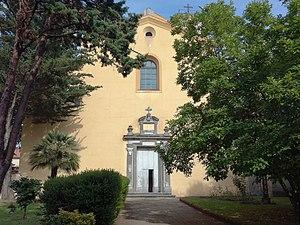
L'Ermitage de Camaldoli est un monastère situé au nord de Naples, en Campanie.
Cette liste des églises de Naples énumère essentiellement les structures d'intérêt historique et artistique construites dans la ville depuis la période paléochrétienne jusqu'au XIXᵉ siècle.